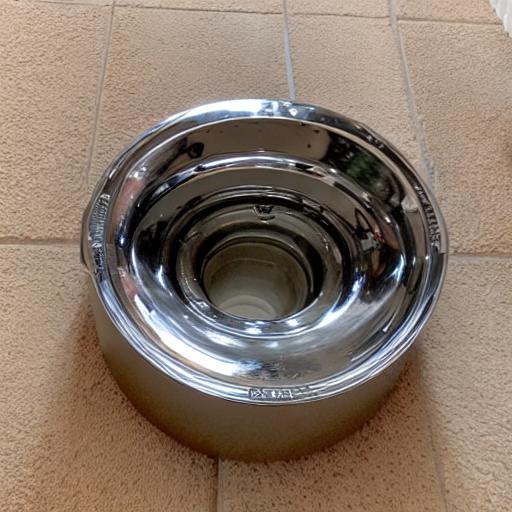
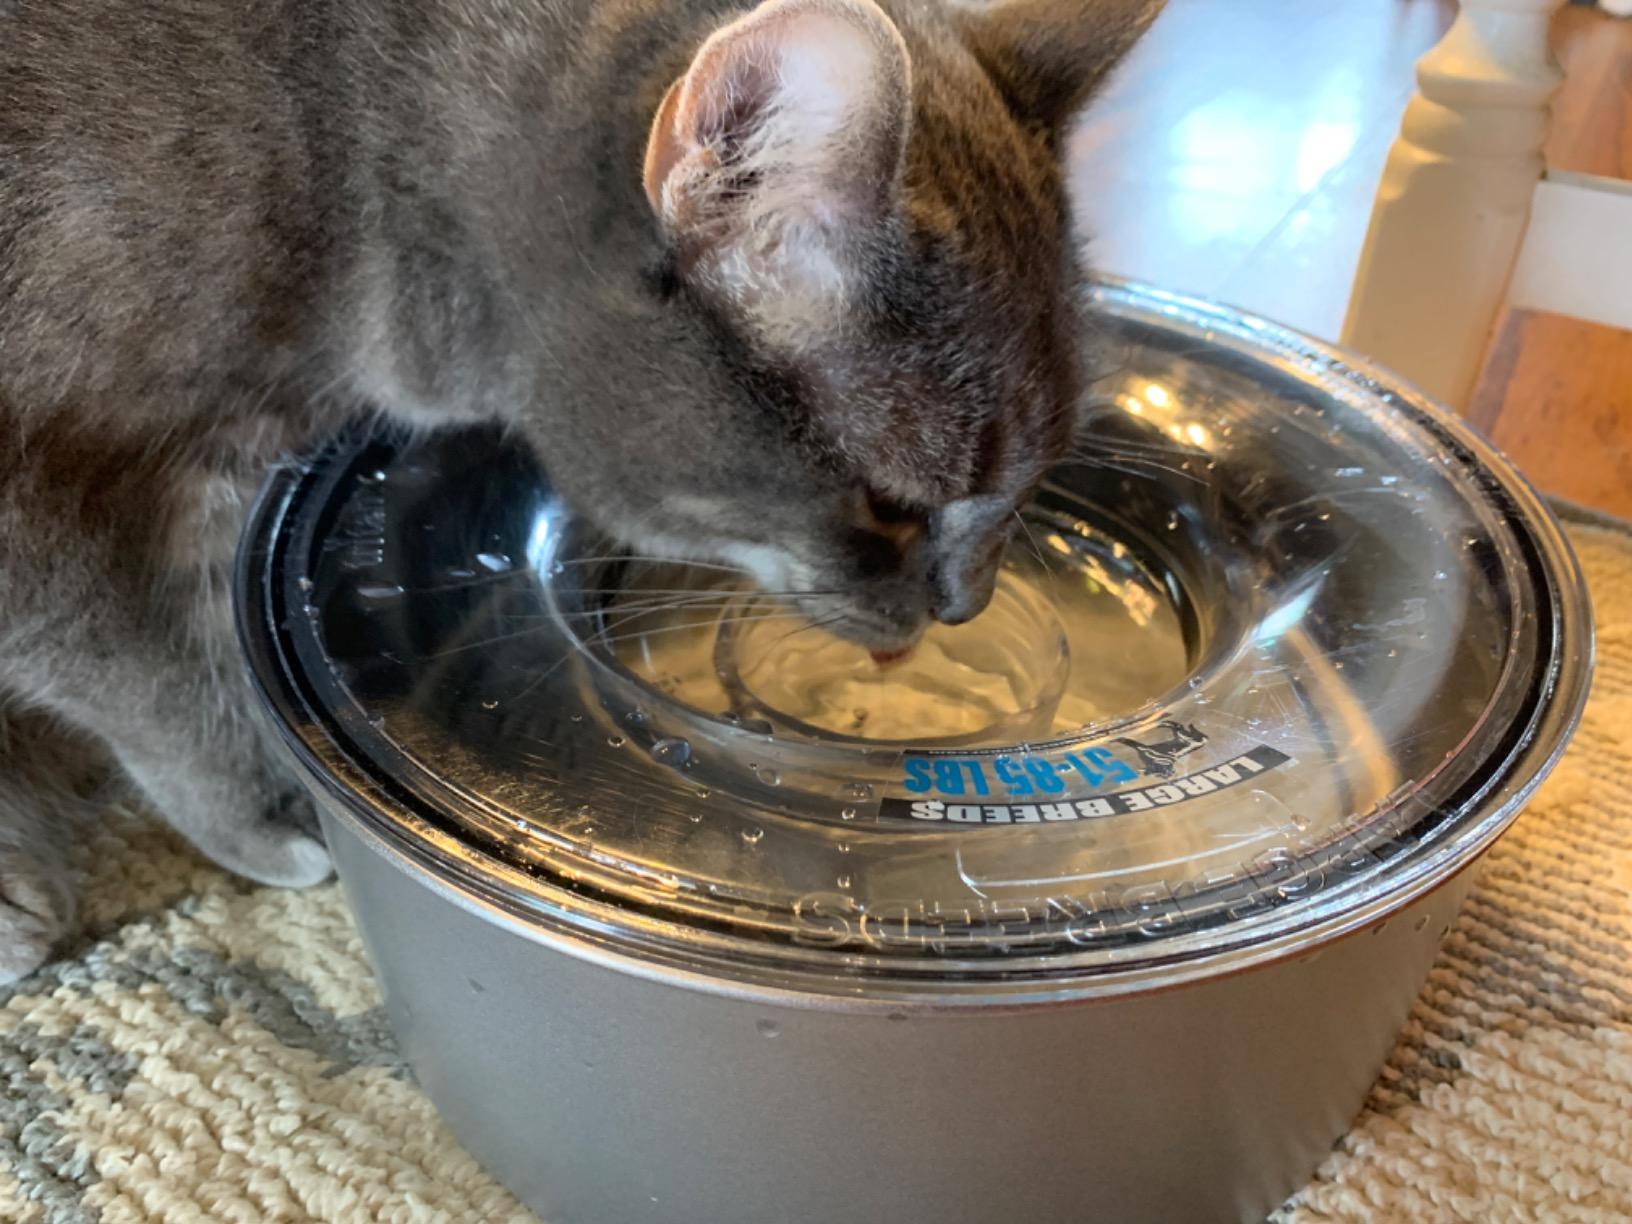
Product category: items_bowl
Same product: no